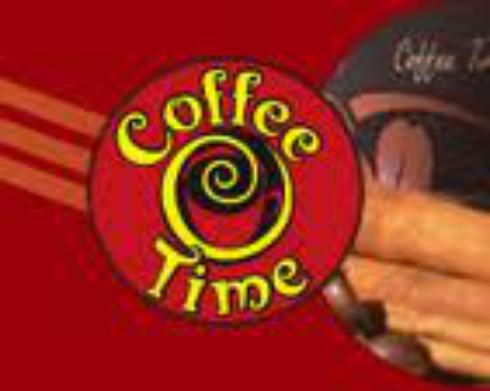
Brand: Coffee Time
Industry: Food